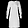
Label: Dress